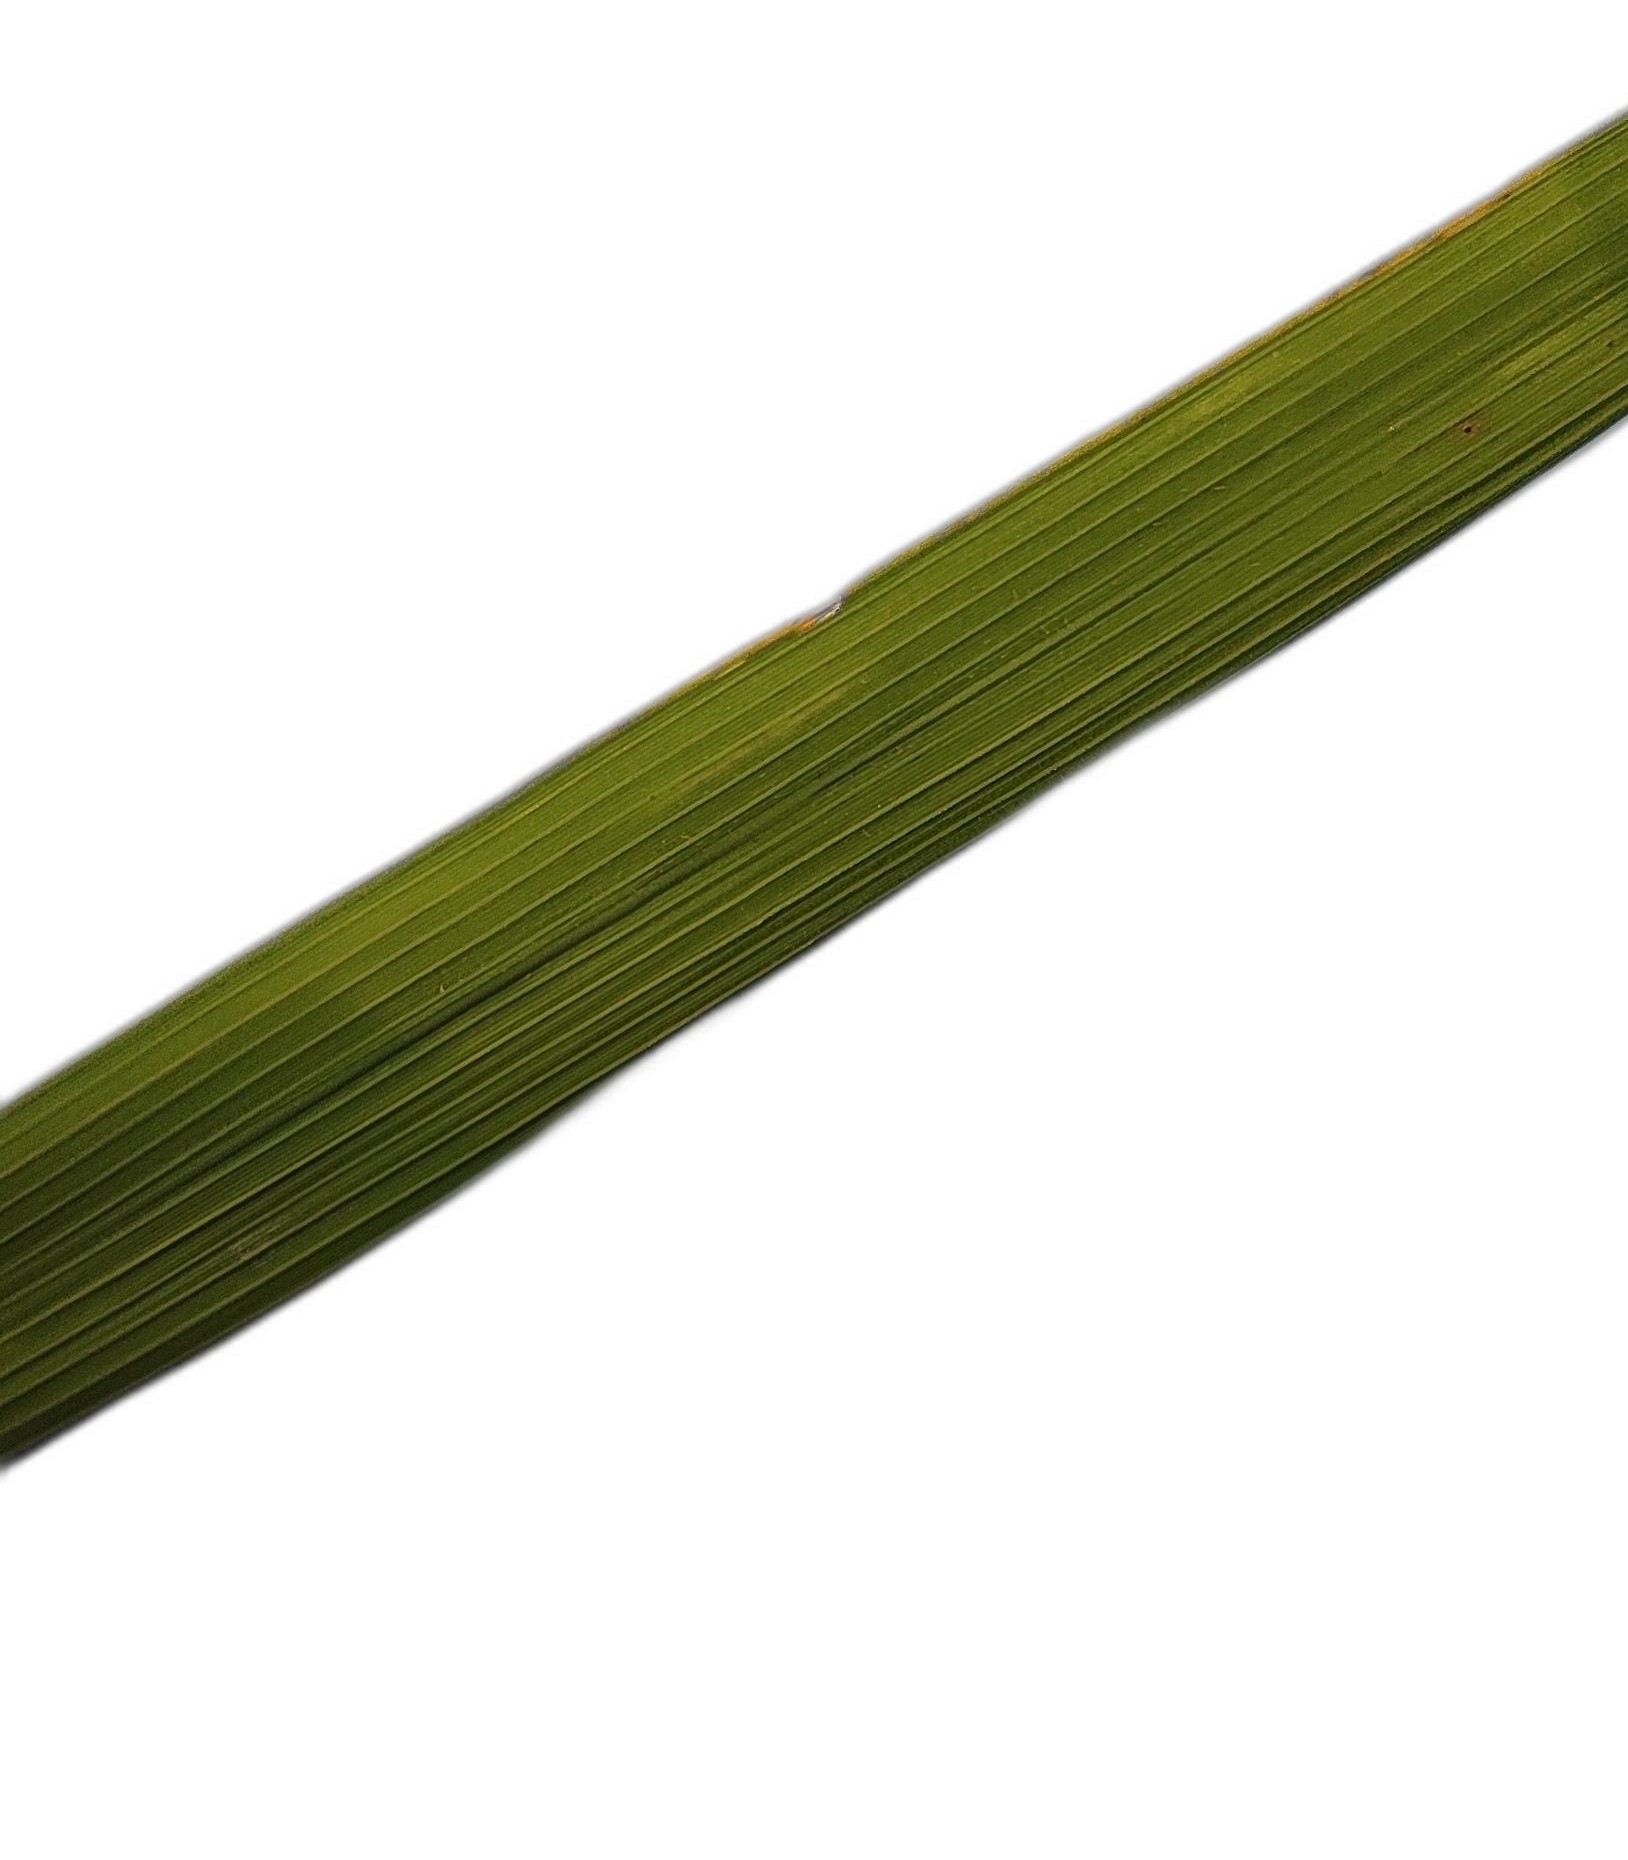
Label: Healthy